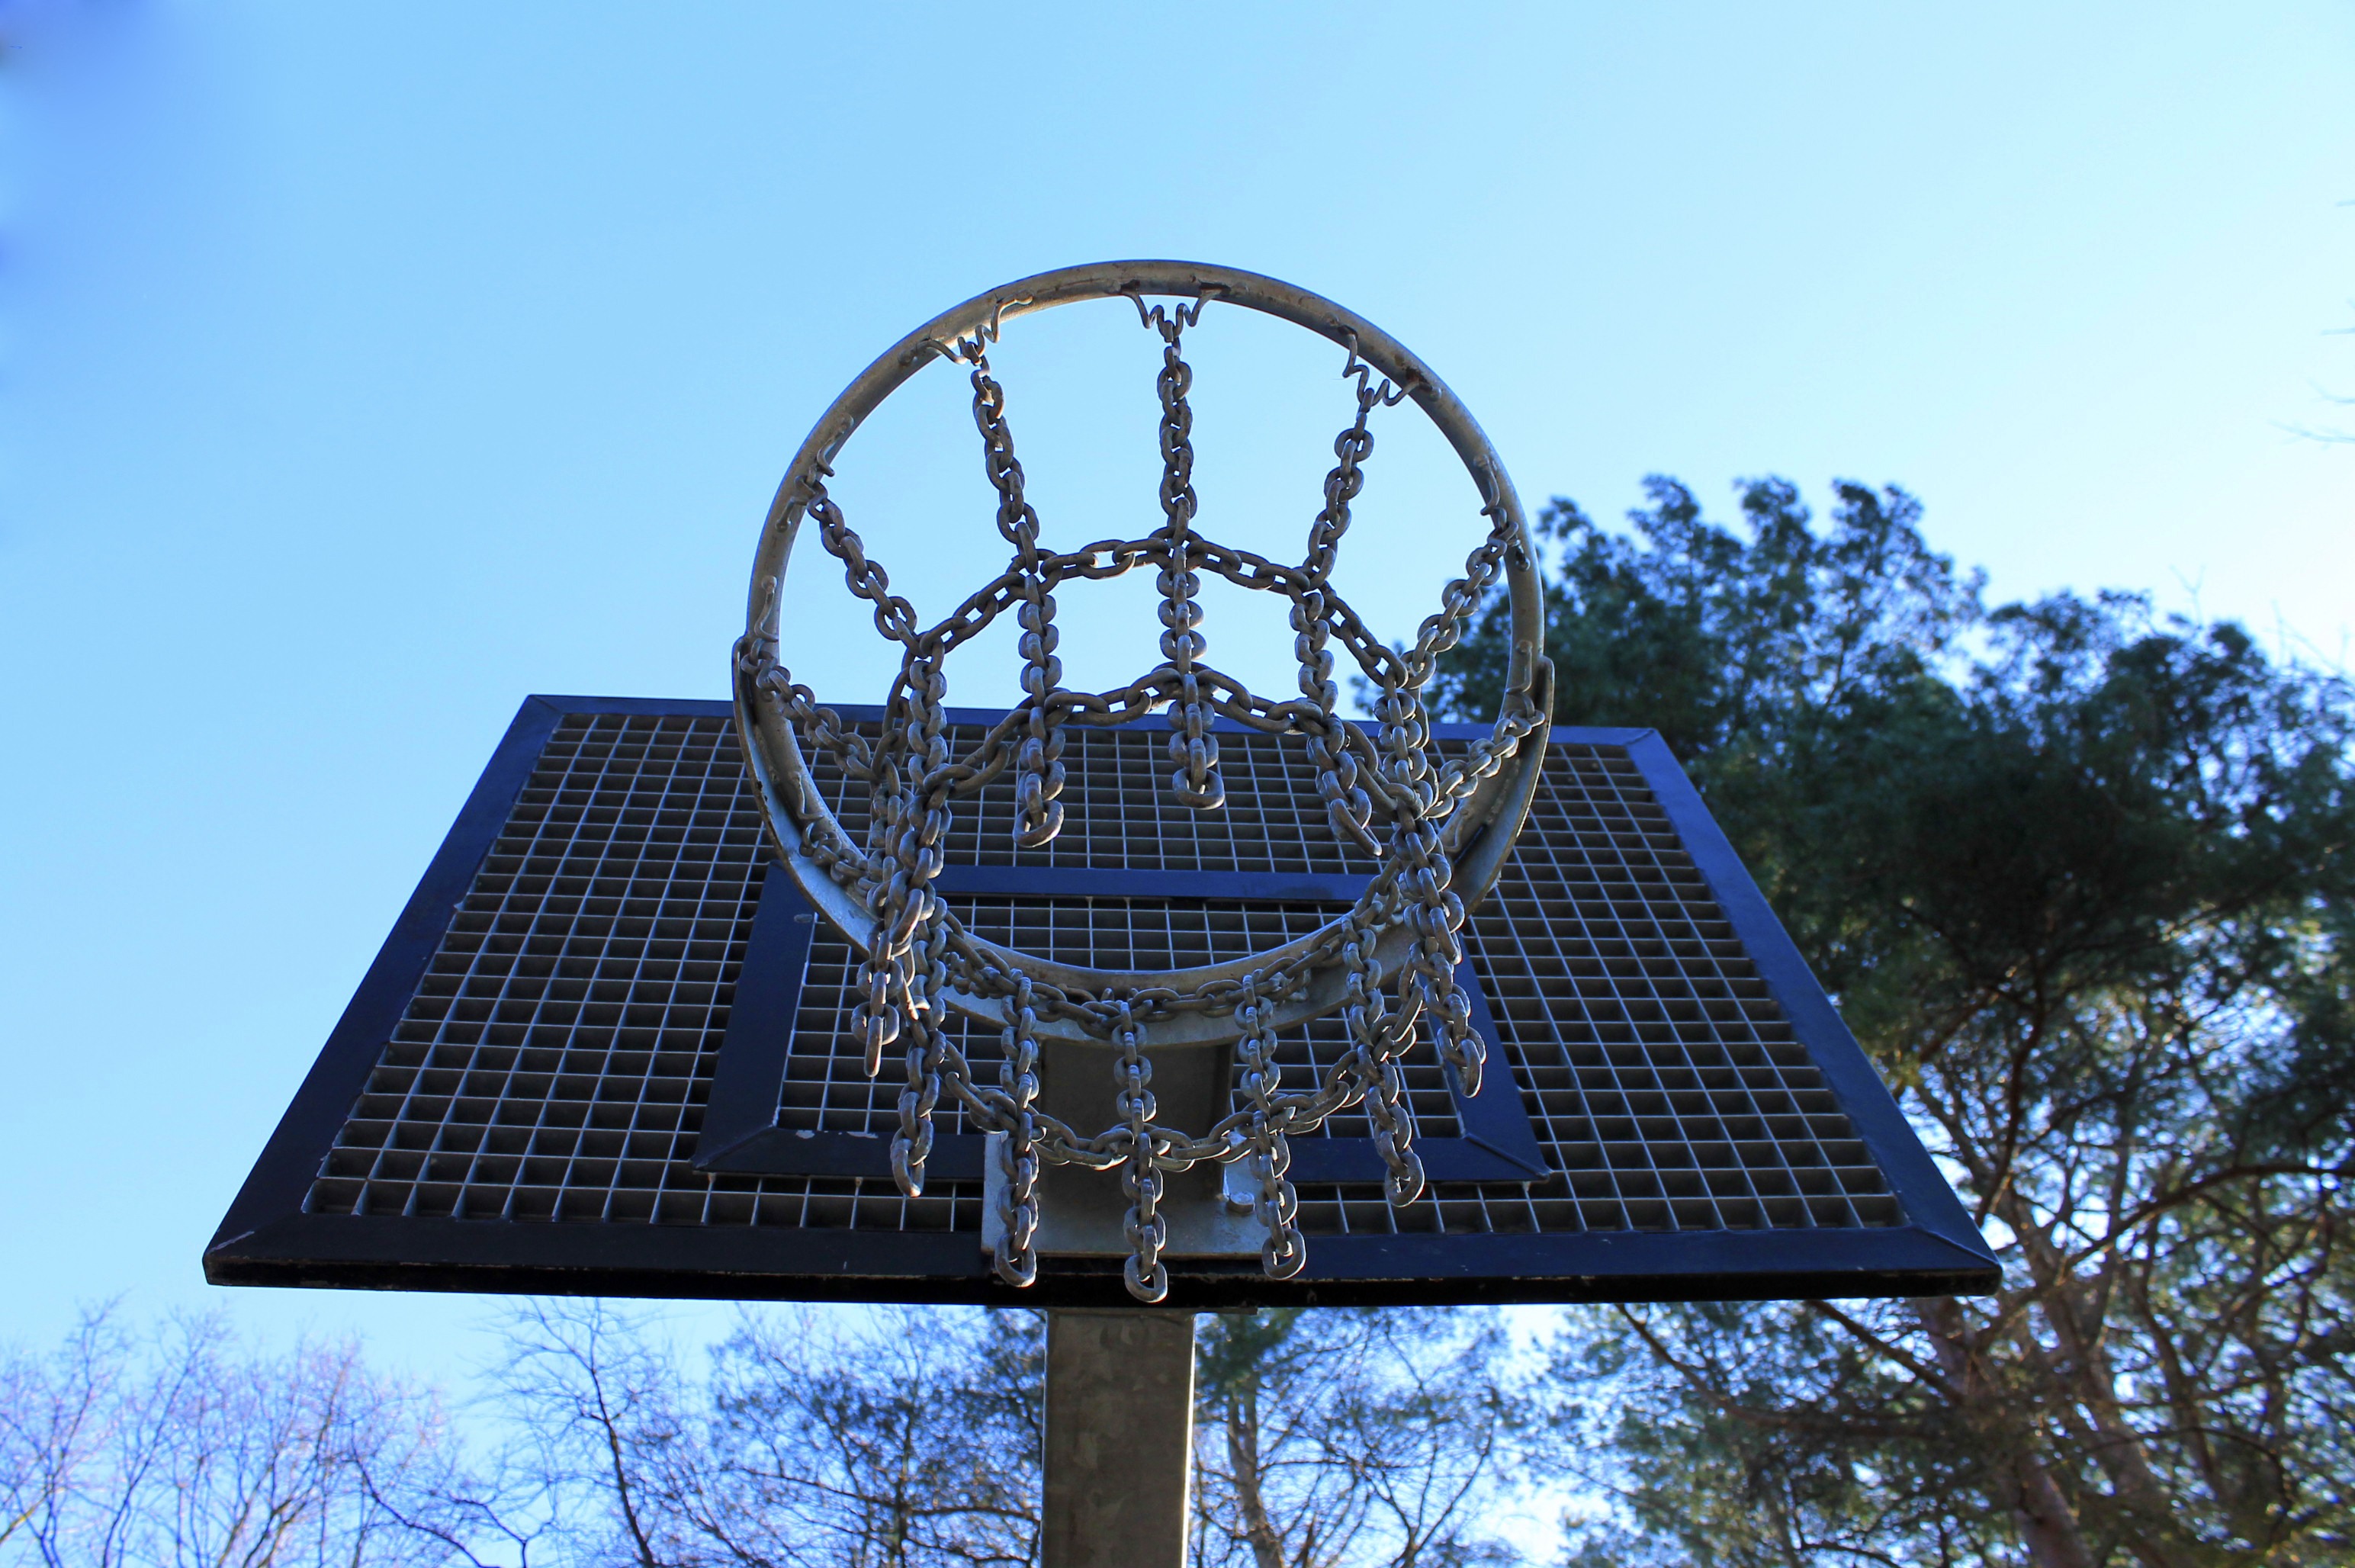
sport, play, tower, basketball, metal, landmark, leisure, lighting, fun, basketball hoop, ball sports, ball game, streetball basket